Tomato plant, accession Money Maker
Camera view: bottom (45 deg); turntable rotation: 210 degrees
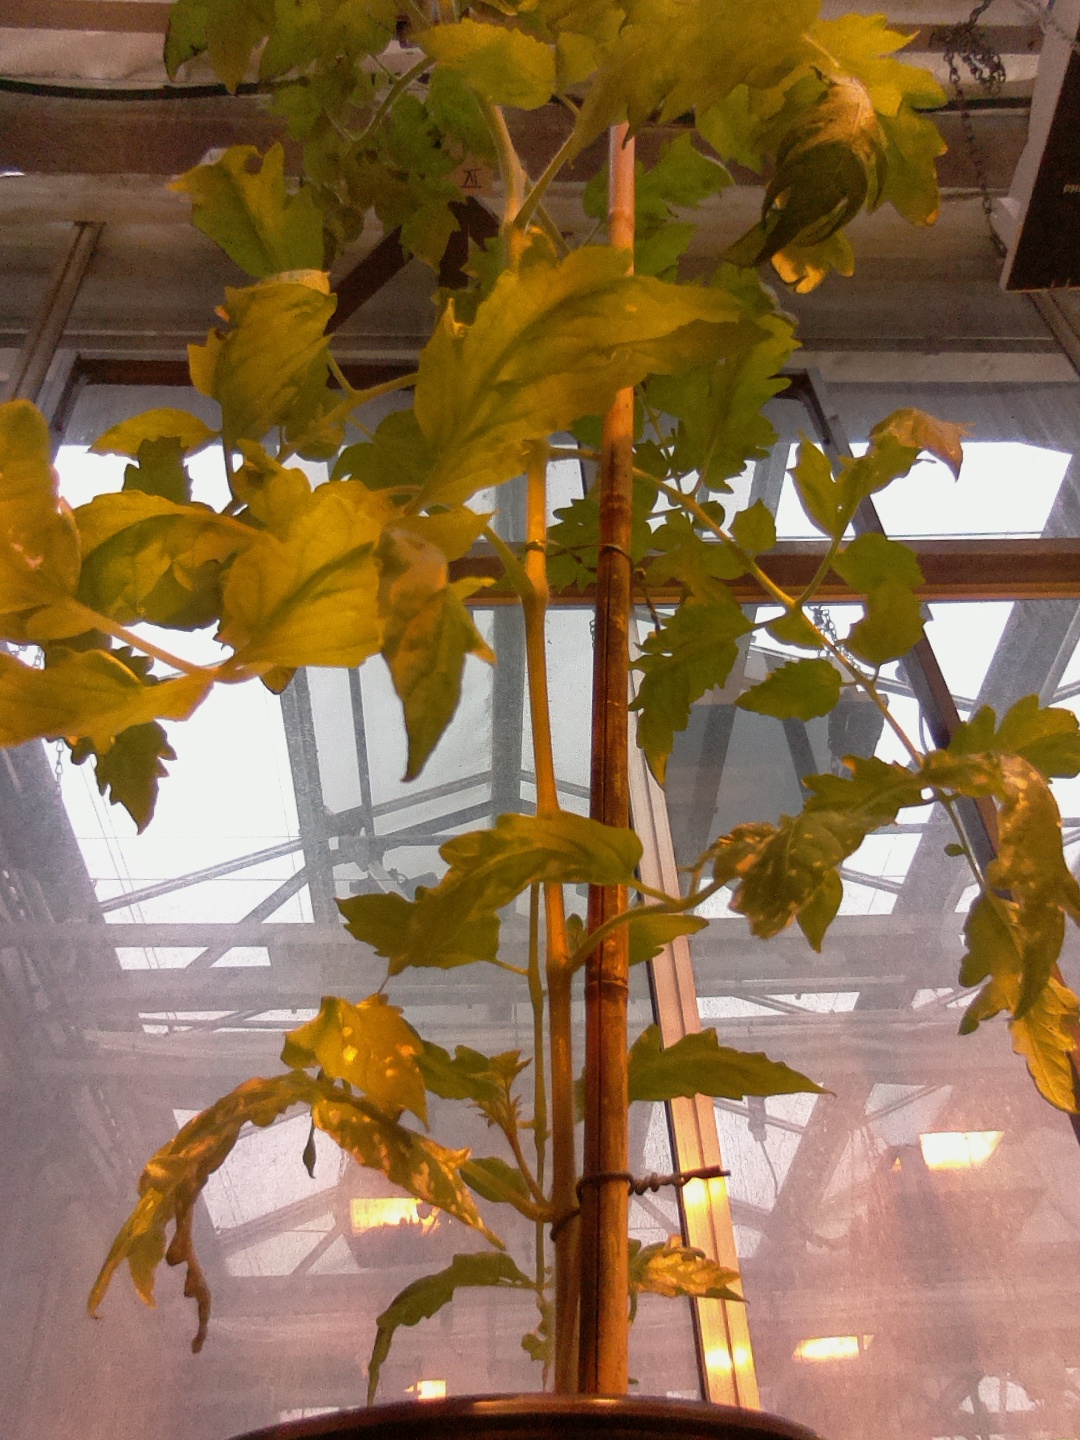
BBCH growth stage 17: 14 of true leaves visible